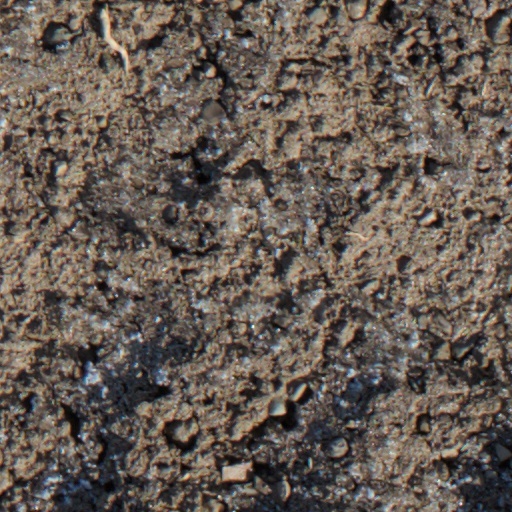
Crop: wheat